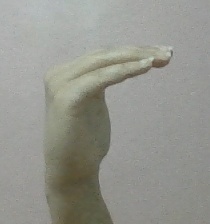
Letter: haa